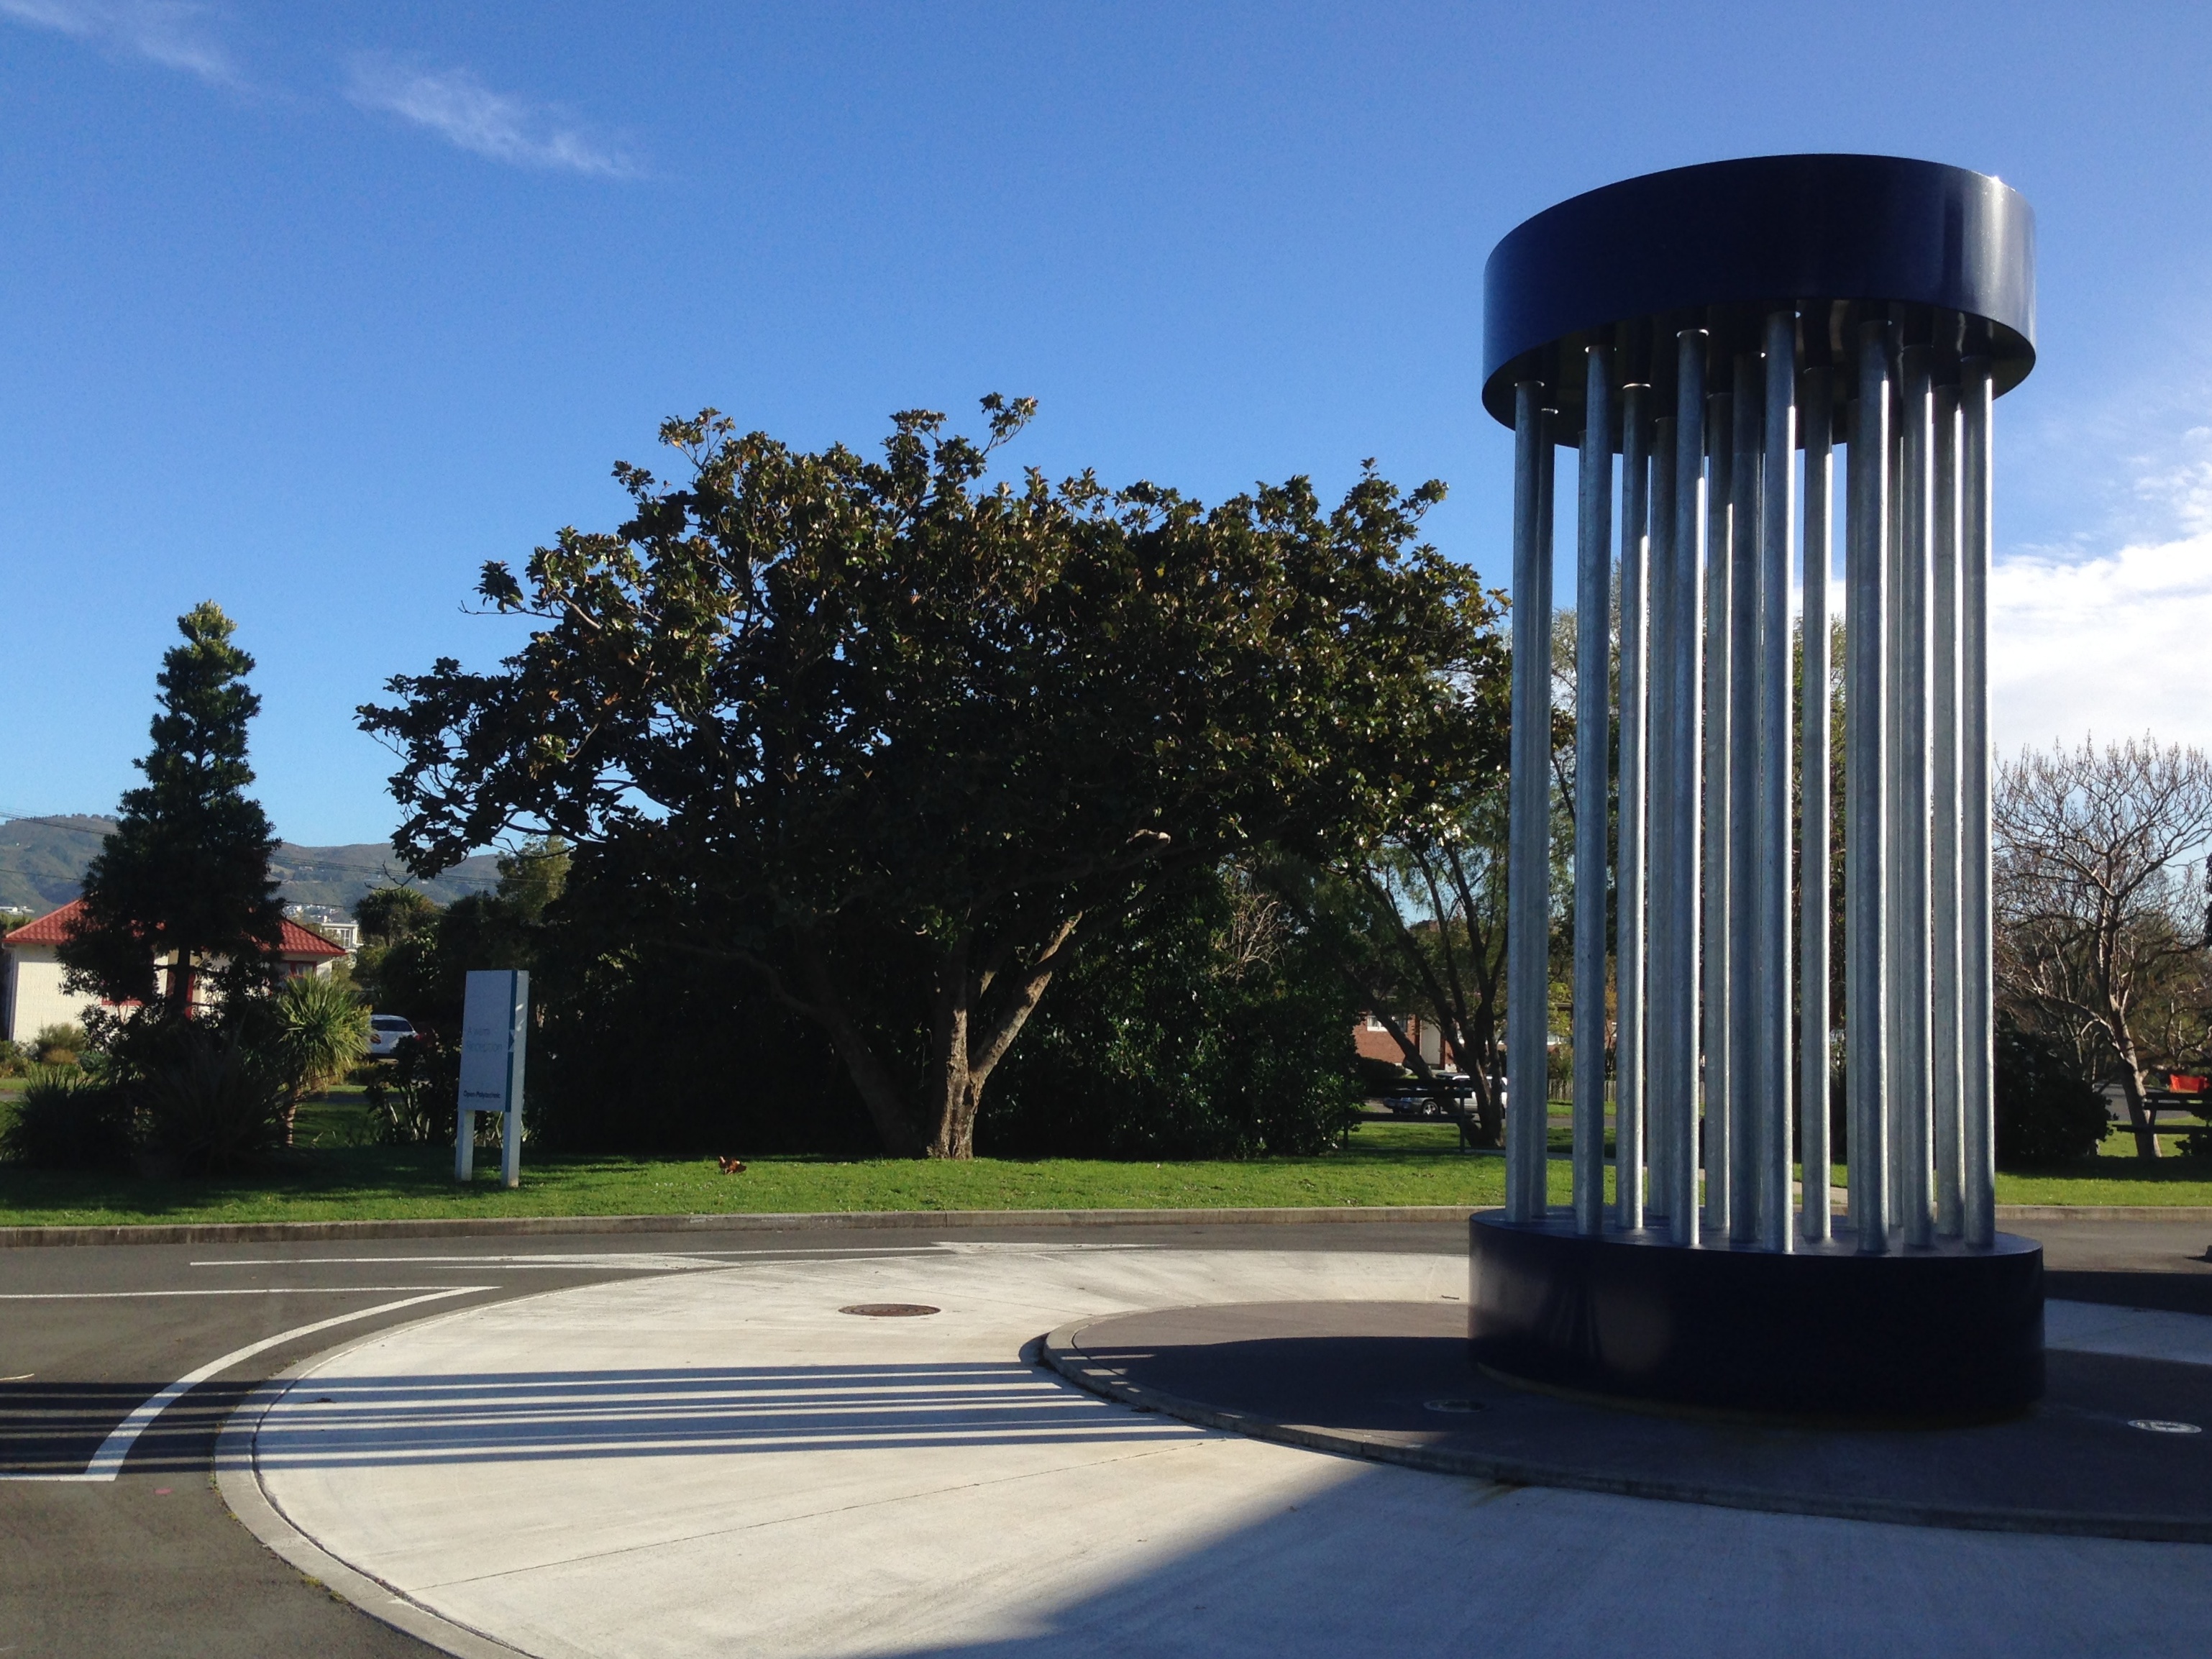
architecture, structure, city, column, landmark, lighting, memorial